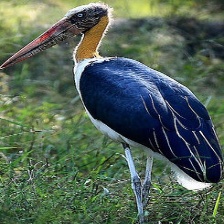
Species: LESSER ADJUTANT
Scientific name: LEPTOPTILOS JAVANICUS
ImageNet parent category: white_stork